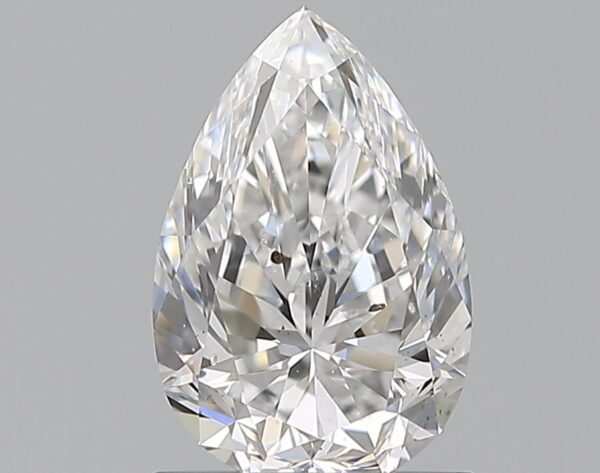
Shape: pear
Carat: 1.2
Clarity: SI1
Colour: D
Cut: VG
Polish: EX
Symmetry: VG
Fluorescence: F
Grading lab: GIA
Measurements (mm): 8.75 x 5.78 x 3.76